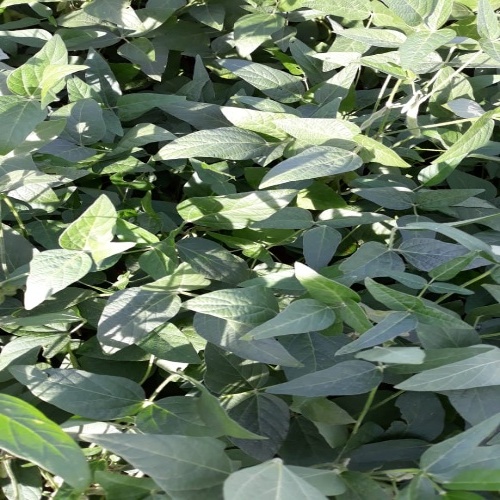
Label: Healthy